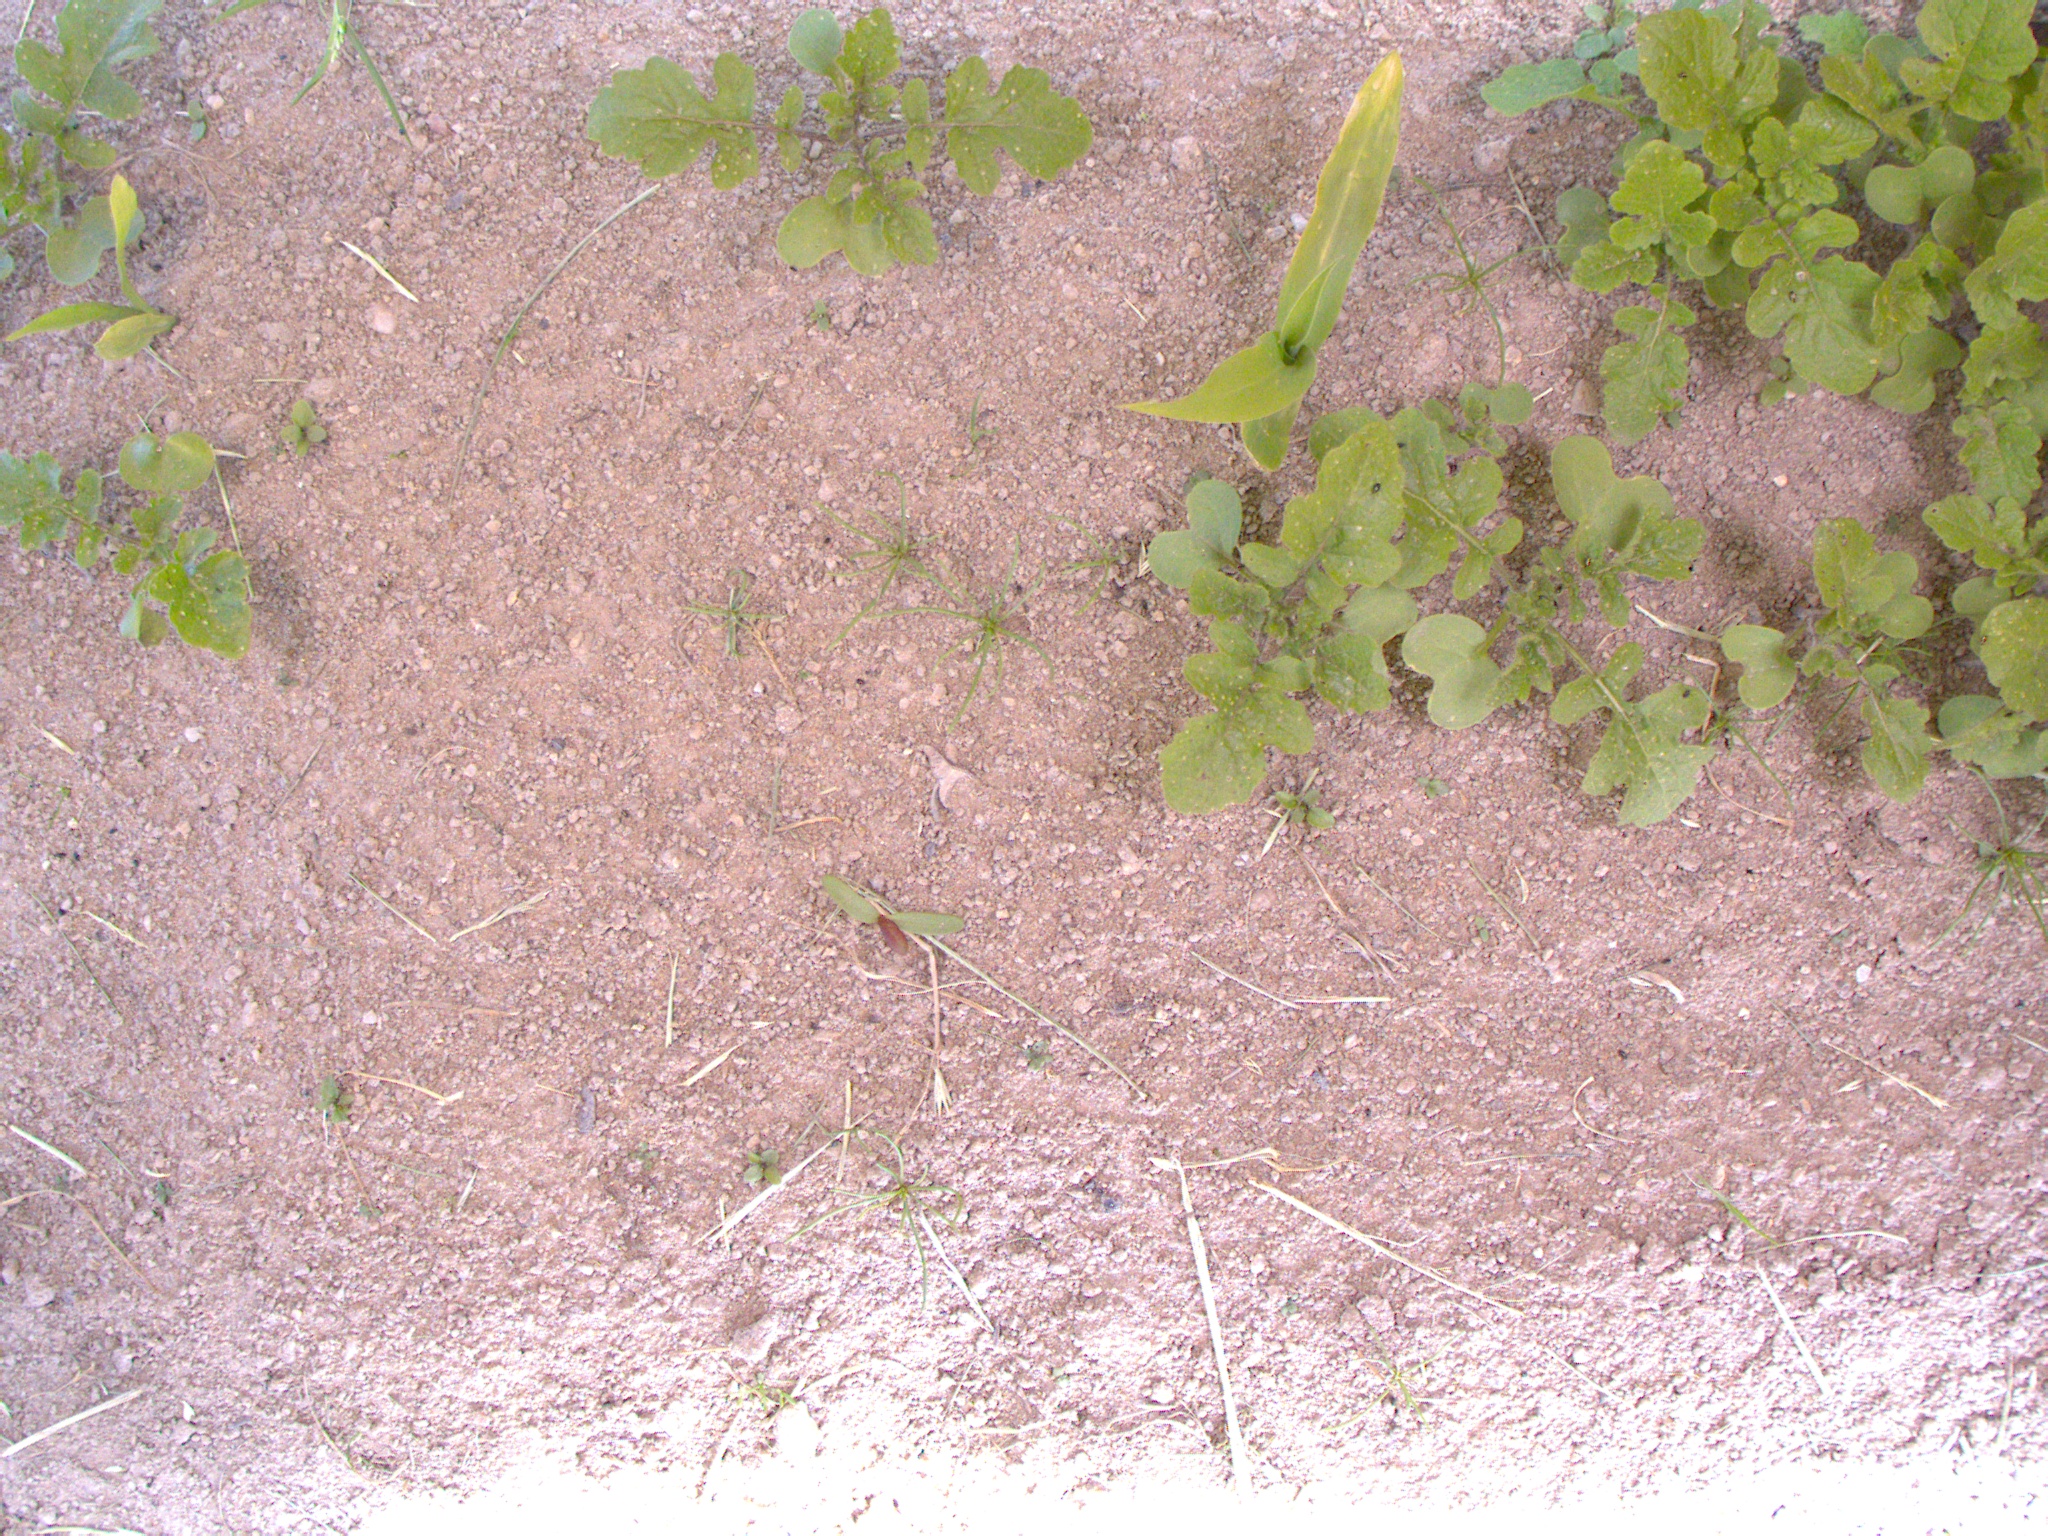
Crop: maize
Objects: maize, maize, stem_maize, stem_maize